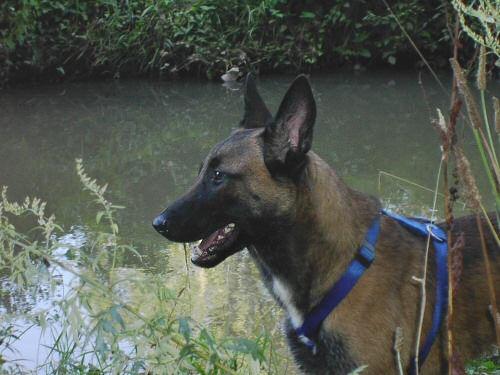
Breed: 233-n000071-malinois